Carlos Menem

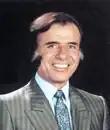
Menem's 1989 campaign photo.

Antonio Cafiero, who had been elected governor of Buenos Aires Province, led the renewal of the Partido Justicialista, and was considered their most likely candidate for the presidency. Menem, on the other hand, was seen as a populist leader. Using a big tent approach, he got support from several unrelated political figures. As a result, he defeated Cafiero in the primary elections. He sought alliances with Bunge and Born, union leaders, former members of Montoneros, and the AAA, people from the church, "Carapintadas", etc. He promised a "revolution of production" and huge wage increases, but it was not clear exactly which policies he was proposing. The rival candidate, Eduardo Angeloz, tried to point out the mistakes made by Menem and Alfonsín. Jacques de Mahieu, a French ideologue of the Peronist movement (and former Vichy collaborator), was photographed campaigning for Menem. His campaign slogans were "¡Siganme!" (Follow me!) and "¡No los voy a defraudar!" (I won't let you down!)